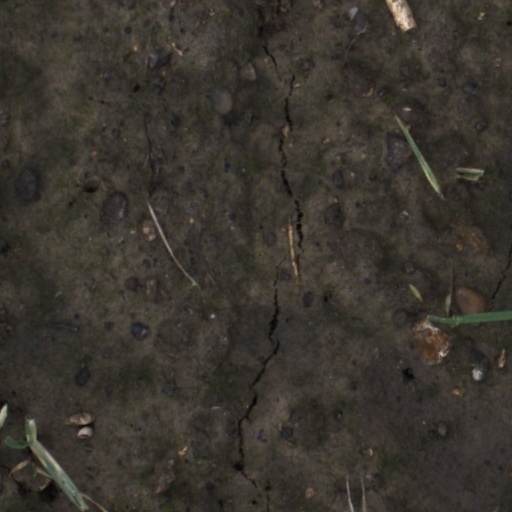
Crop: wheat